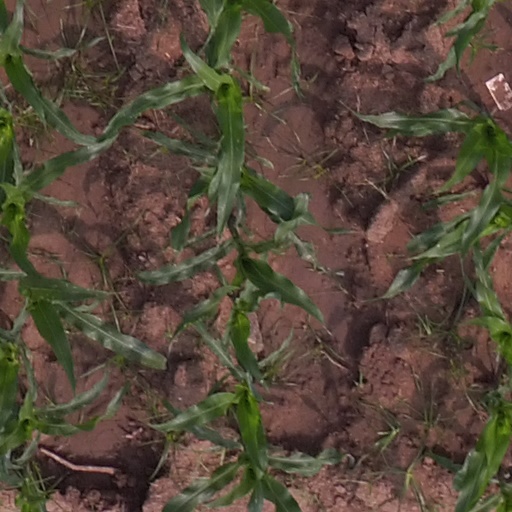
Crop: maize; corn